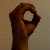
The image shows a hand gesture representing the letter 'O' in Indian Sign Language.